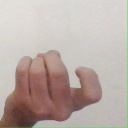
अक्षर: ज